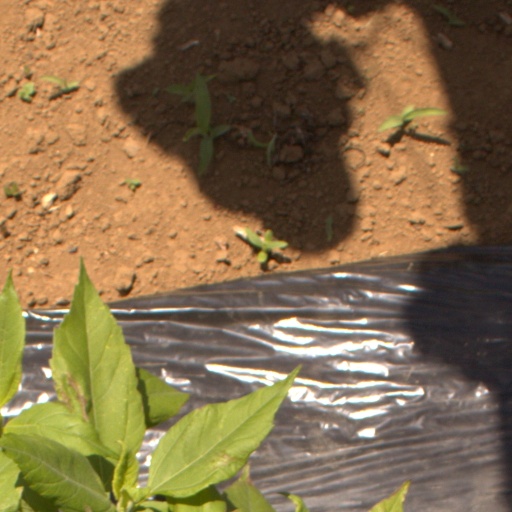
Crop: Jerusalem artichoke